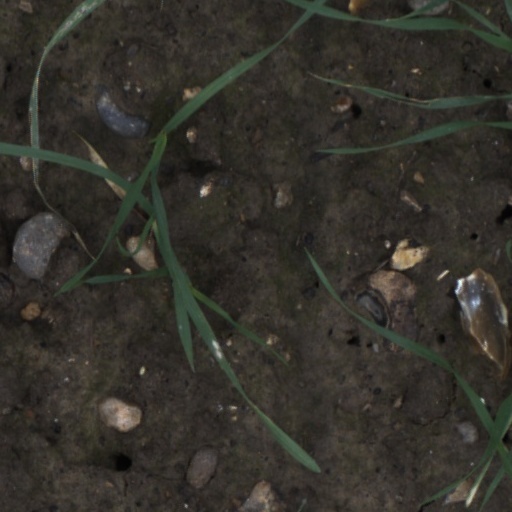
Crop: wheat